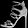
Label: Sandal